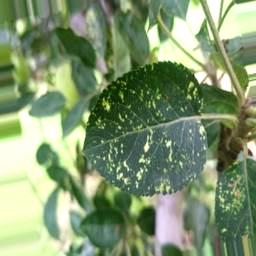
Label: Apple_Mosaic